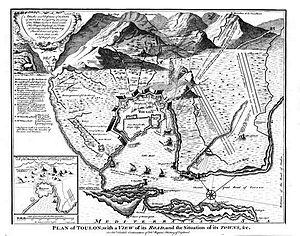
Carte de la siège de Toulon (1707)
Le siège de Toulon eut lieu du 29 juillet au 21 août 1707 pendant la guerre de Succession d'Espagne.
Joseph Andrault comte de Langeron, baron de La Ferté, baron de Cougny etc., né le 19 novembre 1649 et mort le 28 mai 1711, est un lieutenant général des armées royales de la fin du XVIIᵉ siècle.
François de Signier, seigneur de Piosin dit le « bailli de Piosin », né à Ollioules le 30 mai 1674 et mort à Toulon le 30 avril 1751 ou à Toulouse, le 27 mai 1751, est un officier de marine français du XVIIᵉ et XVIIIᵉ siècles. Il intègre la Marine royale pendant la guerre de Succession d'Autriche. Il termine sa carrière avec le grade de chef d'escadre.
1707 est une année commune commençant un samedi.